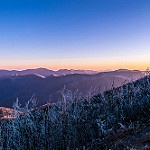
Scene: Outdoor